Bubble nest

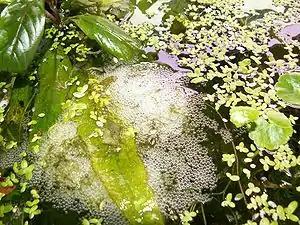
Dwarf gourami bubble nest made of bubbles, floating plants and plant parts which were torn from a "Hydrocotyle" by the gourami male.

Bubble nests, also called foam nests, are created by some fish and frog species as floating masses of bubbles blown with an oral secretion, saliva bubbles, and occasionally aquatic plants. Fish that build and guard bubble nests are known as aphrophils. Aphrophils include gouramis (including "Betta" species) and the synbranchid eel "Monopterus alba" in Asia, "Microctenopoma" (Anabantidae), "Polycentropsis" (Nandidae), and "Hepsetus odoe" (the only member of Hepsetidae) in Africa, and callichthyines and the electric eel in South America. Most, if not all, fish that construct floating bubble nests live in tropical, oxygen-depleted standing waters. Osphronemidae, containing the bettas and gouramis, are the most commonly recognized family of bubble nest makers, though some members of that family mouthbrood instead. The nests are constructed as a place for fertilized eggs to be deposited while incubating and guarded by one or both parents (usually solely the male) until the fry hatch.